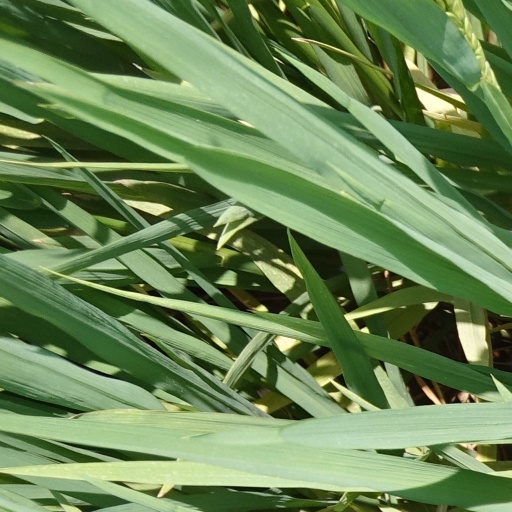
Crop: rice